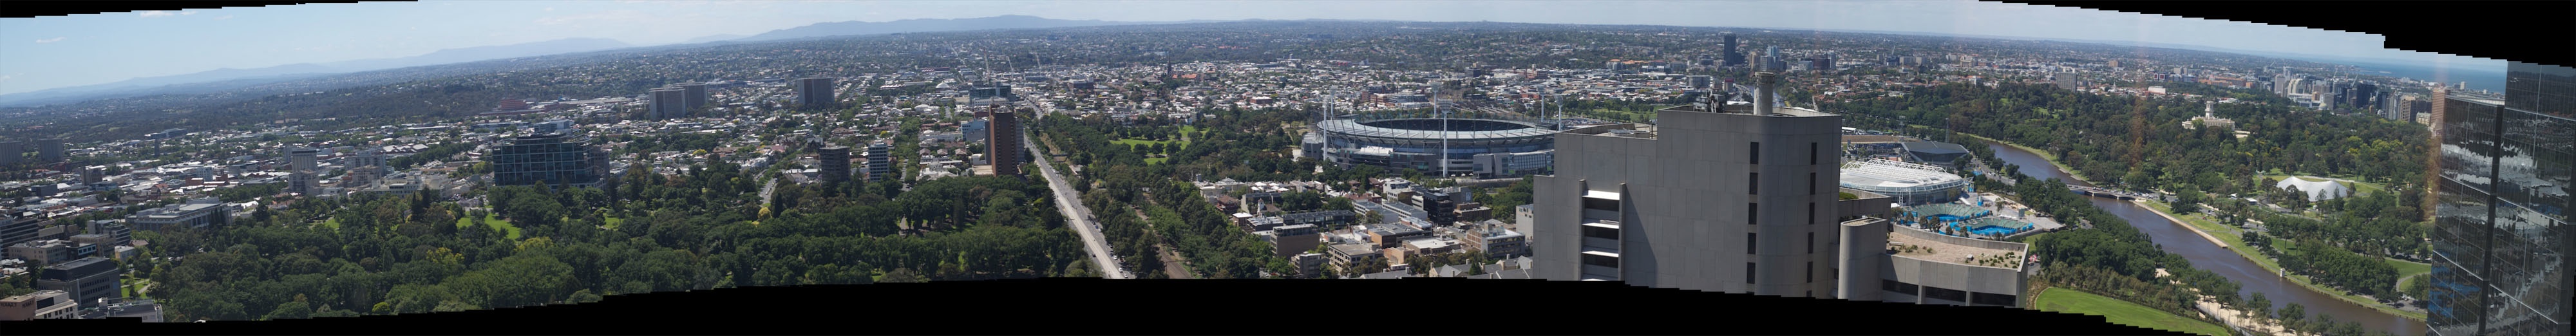
panorama, jumping, extreme sport, paragliding, auodyssey, air sports, physical exercise, geological phenomenon, human action